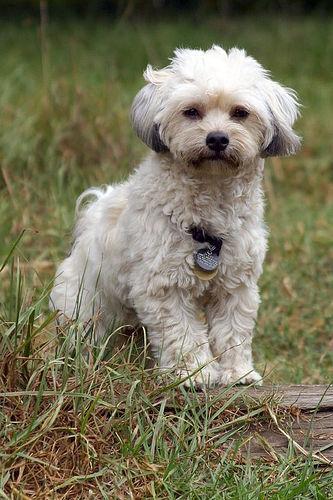
Breed: havanese